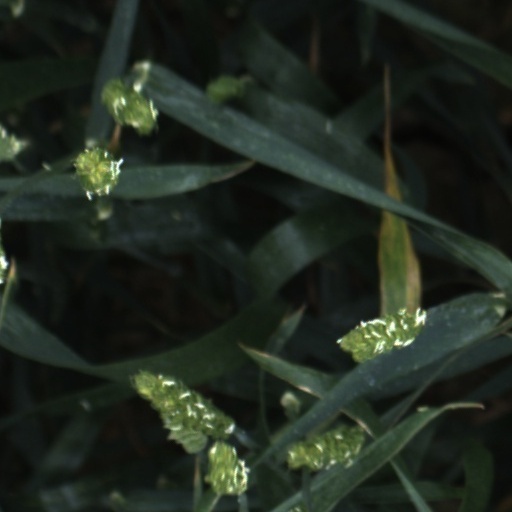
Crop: wheat